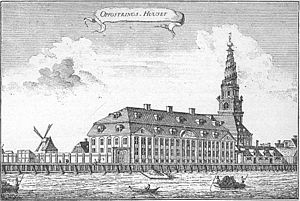
Det Kongelige Opfostringshus
Opfostringshuset på et stik fra 1750'erne.
Søkvæsthuset (her i vist som Opfostringshuset på et stik fra 1750'erne). Oprindeligt opført som Opfostringshuset i 1754-1755 af Conradi. I 1775 flyttedes Opfostringshuset til Store Kongensgade og bygningen blev indrettet til Søkvæsthus (Hospital for Flådens folk). Senere indrettet til kaserne og kontorer for marinen.
Det Kongelige Opfostringshus er en dansk kostskole oprettet 1. oktober 1753 af Frederik 5. på Christianshavn i det senere Søkvæsthus. Oprindeligt var skolen opfostringshus for drenge af enlige forældre i trange kår, og målet var at oplære drengene i håndværk og fabriksarbejde. Gradvist vandt egentlig skolegang over håndværket, og skolen blev en belønningsskole for flittige drenge. Efter nogle år flyttede skolen til en bygning i Store Kongensgade, og i 1880 flyttede skolen til nye bygninger i Randersgade på Østerbro tegnet af arkitekten Ludvig Knudsen. Bygningen rummer i dag Heibergskolen.